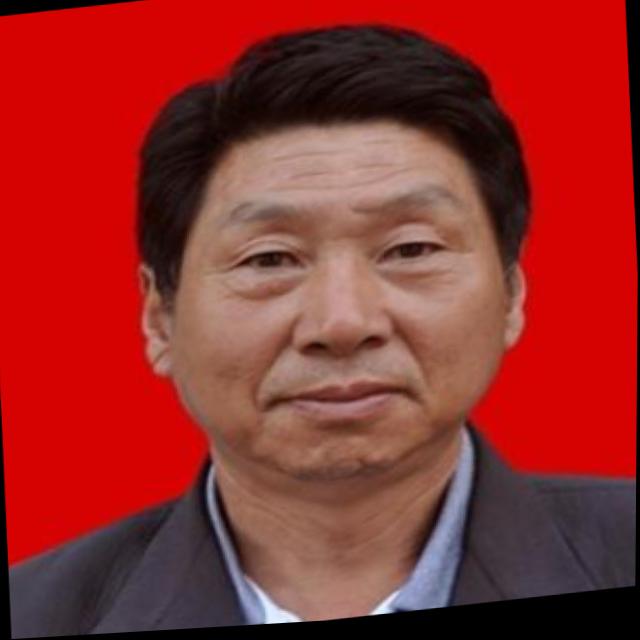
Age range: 45-64